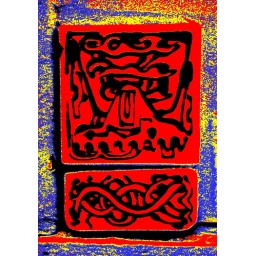
Graph in black and white by Paul Santoleri. colors by me (the photo was a little bit blurred in B&amp;amp;W)